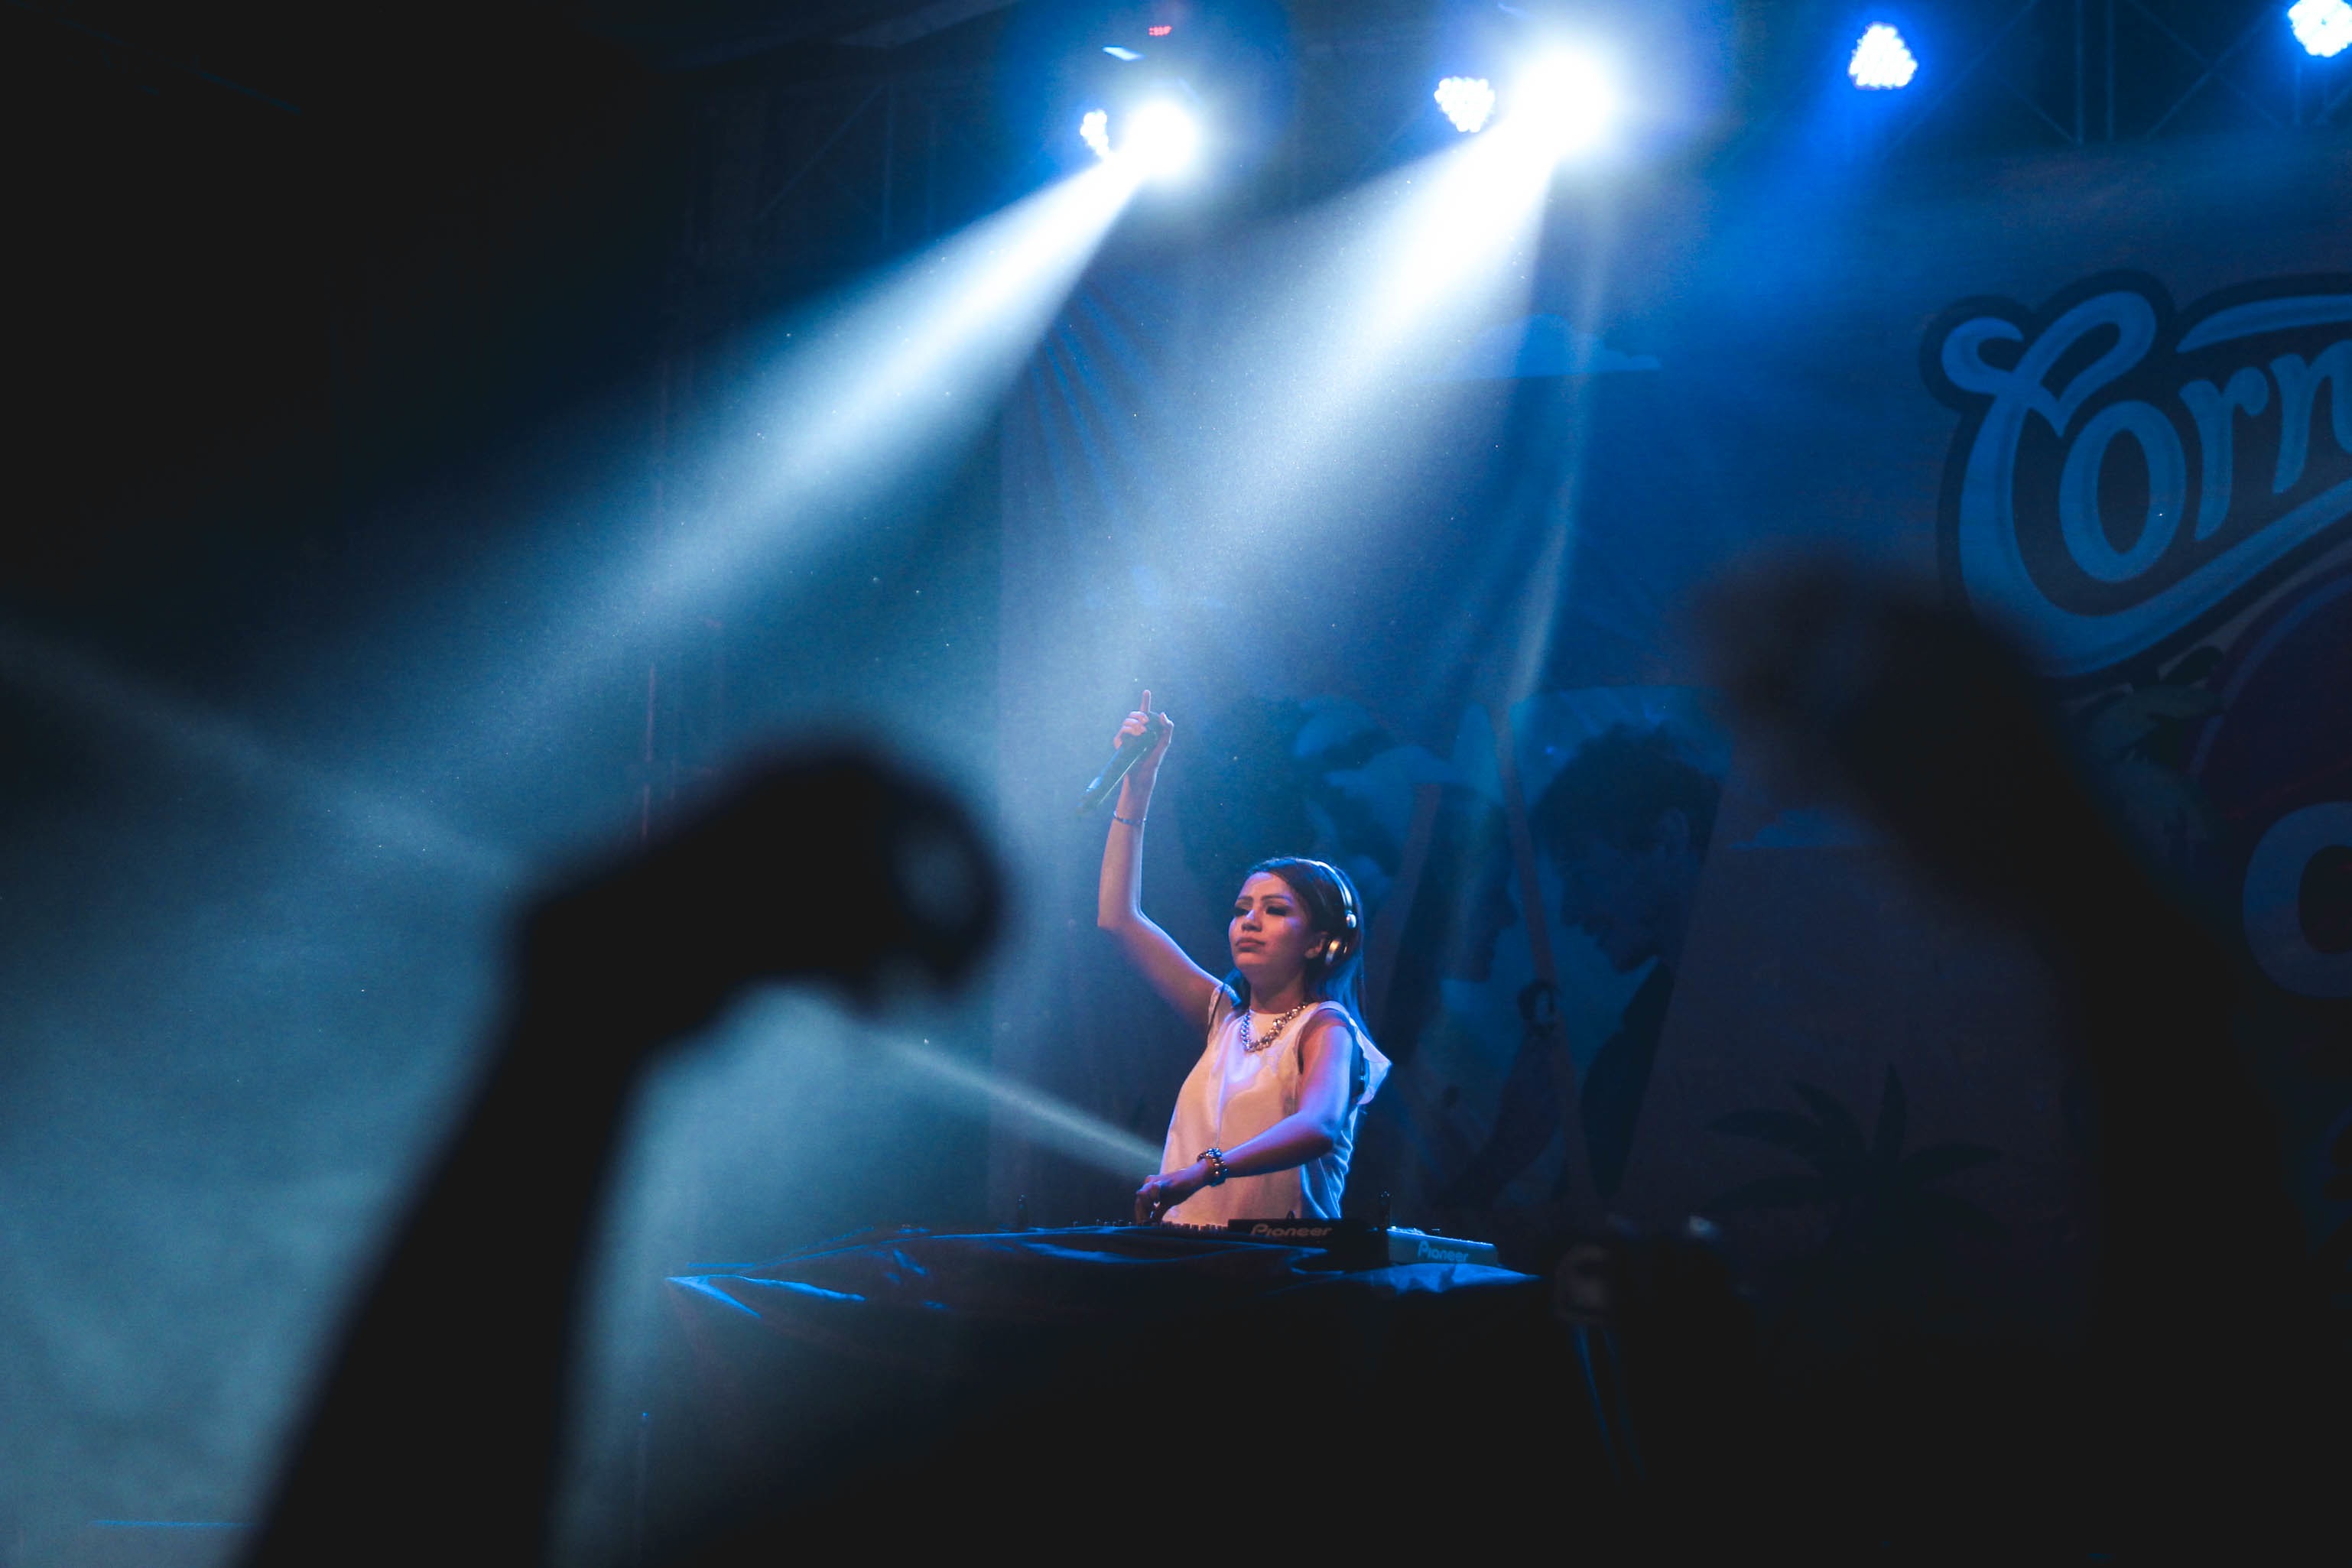
music, concert, blue, performance art, stage, performance, entertainment, performing arts, rock concert, musical theatre